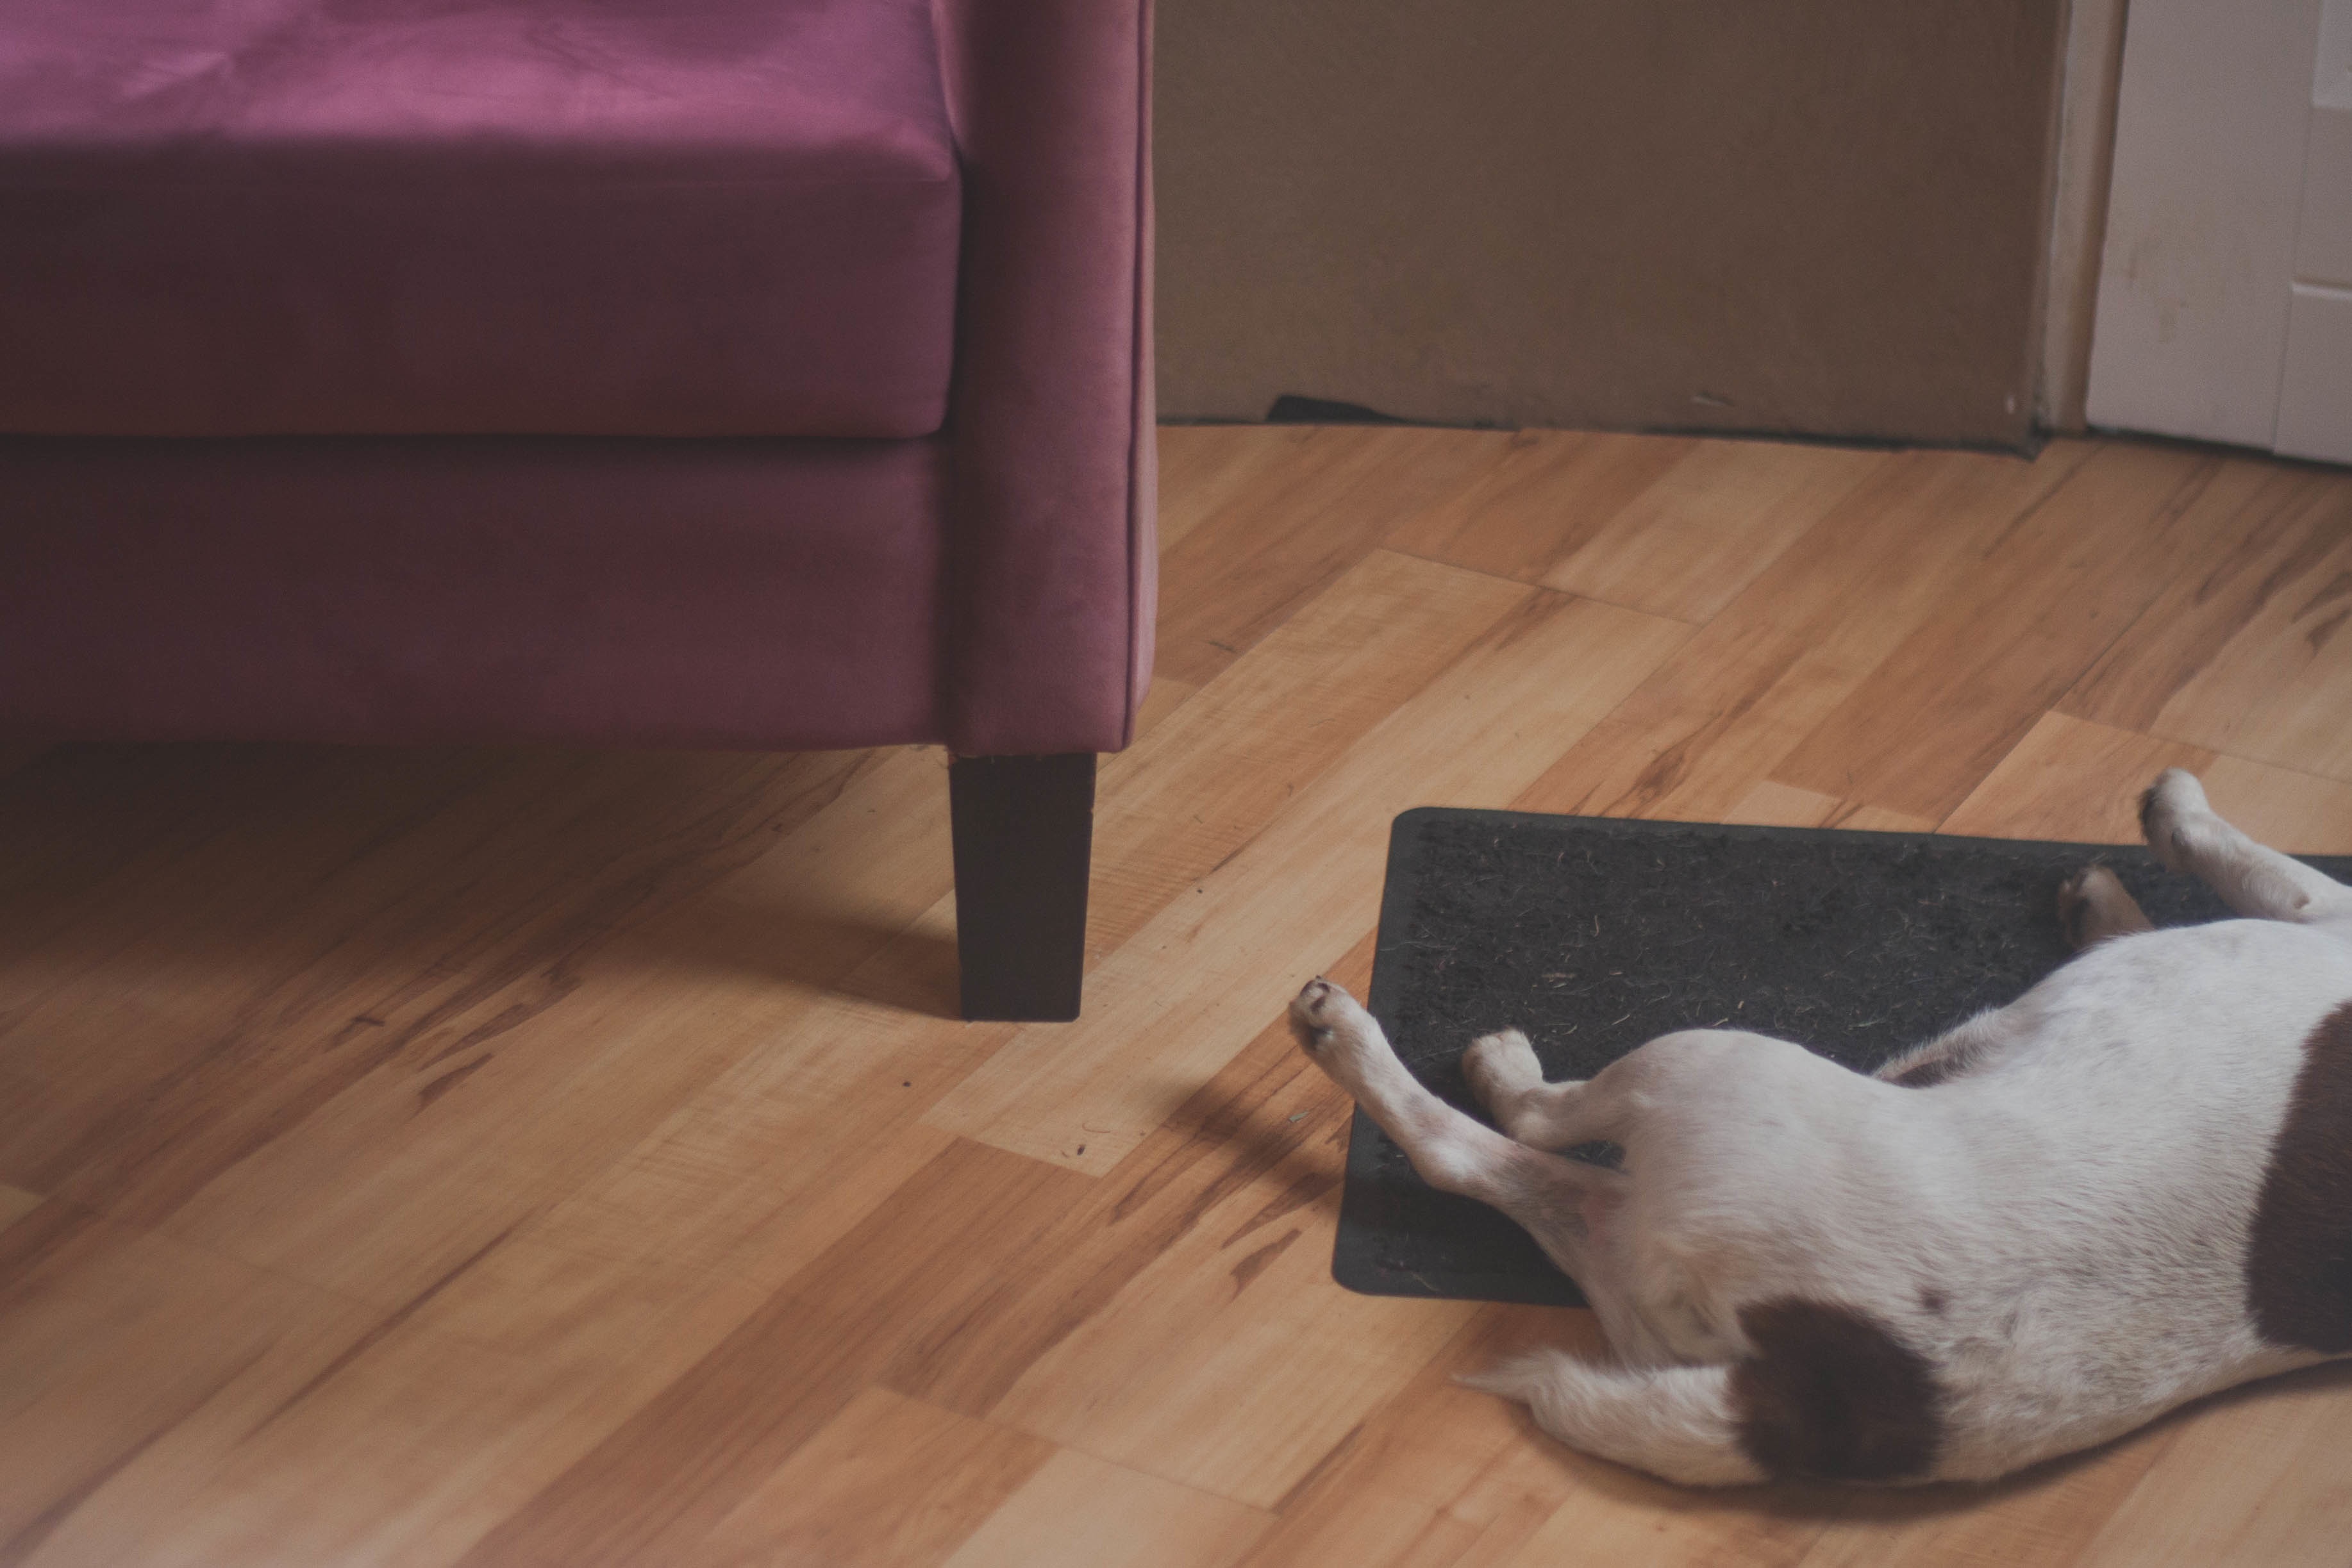
floor, dog, cat, mammal, bulldog, terrier, flooring, dog like mammal